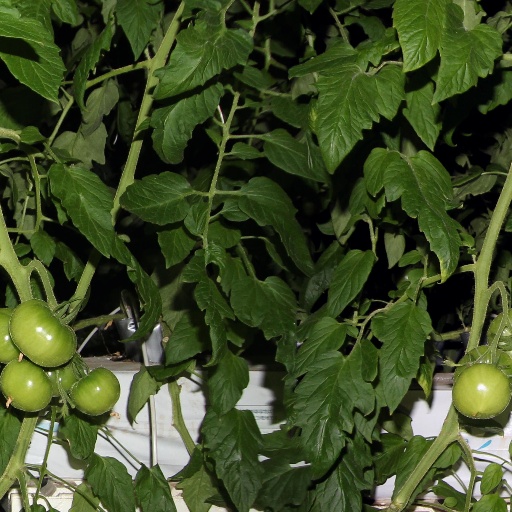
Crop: tomato